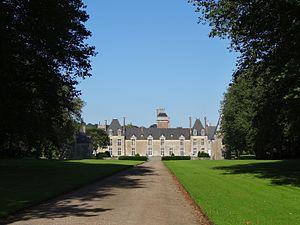
Maisons (Calvados) château datant en grande partie du XVIIe siècle
Maisons est une commune française, située dans le département du Calvados en Normandie, peuplée de 388 habitants.